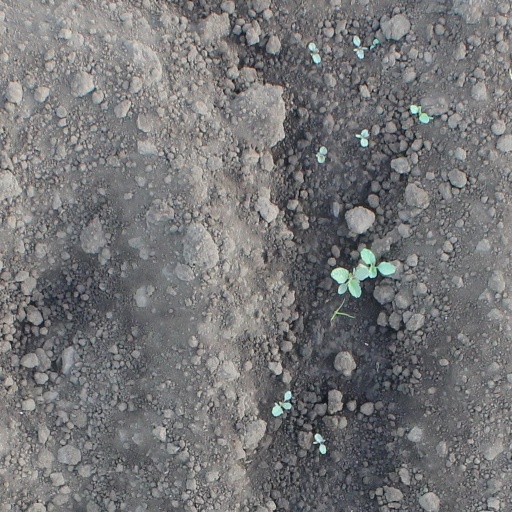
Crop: soybean